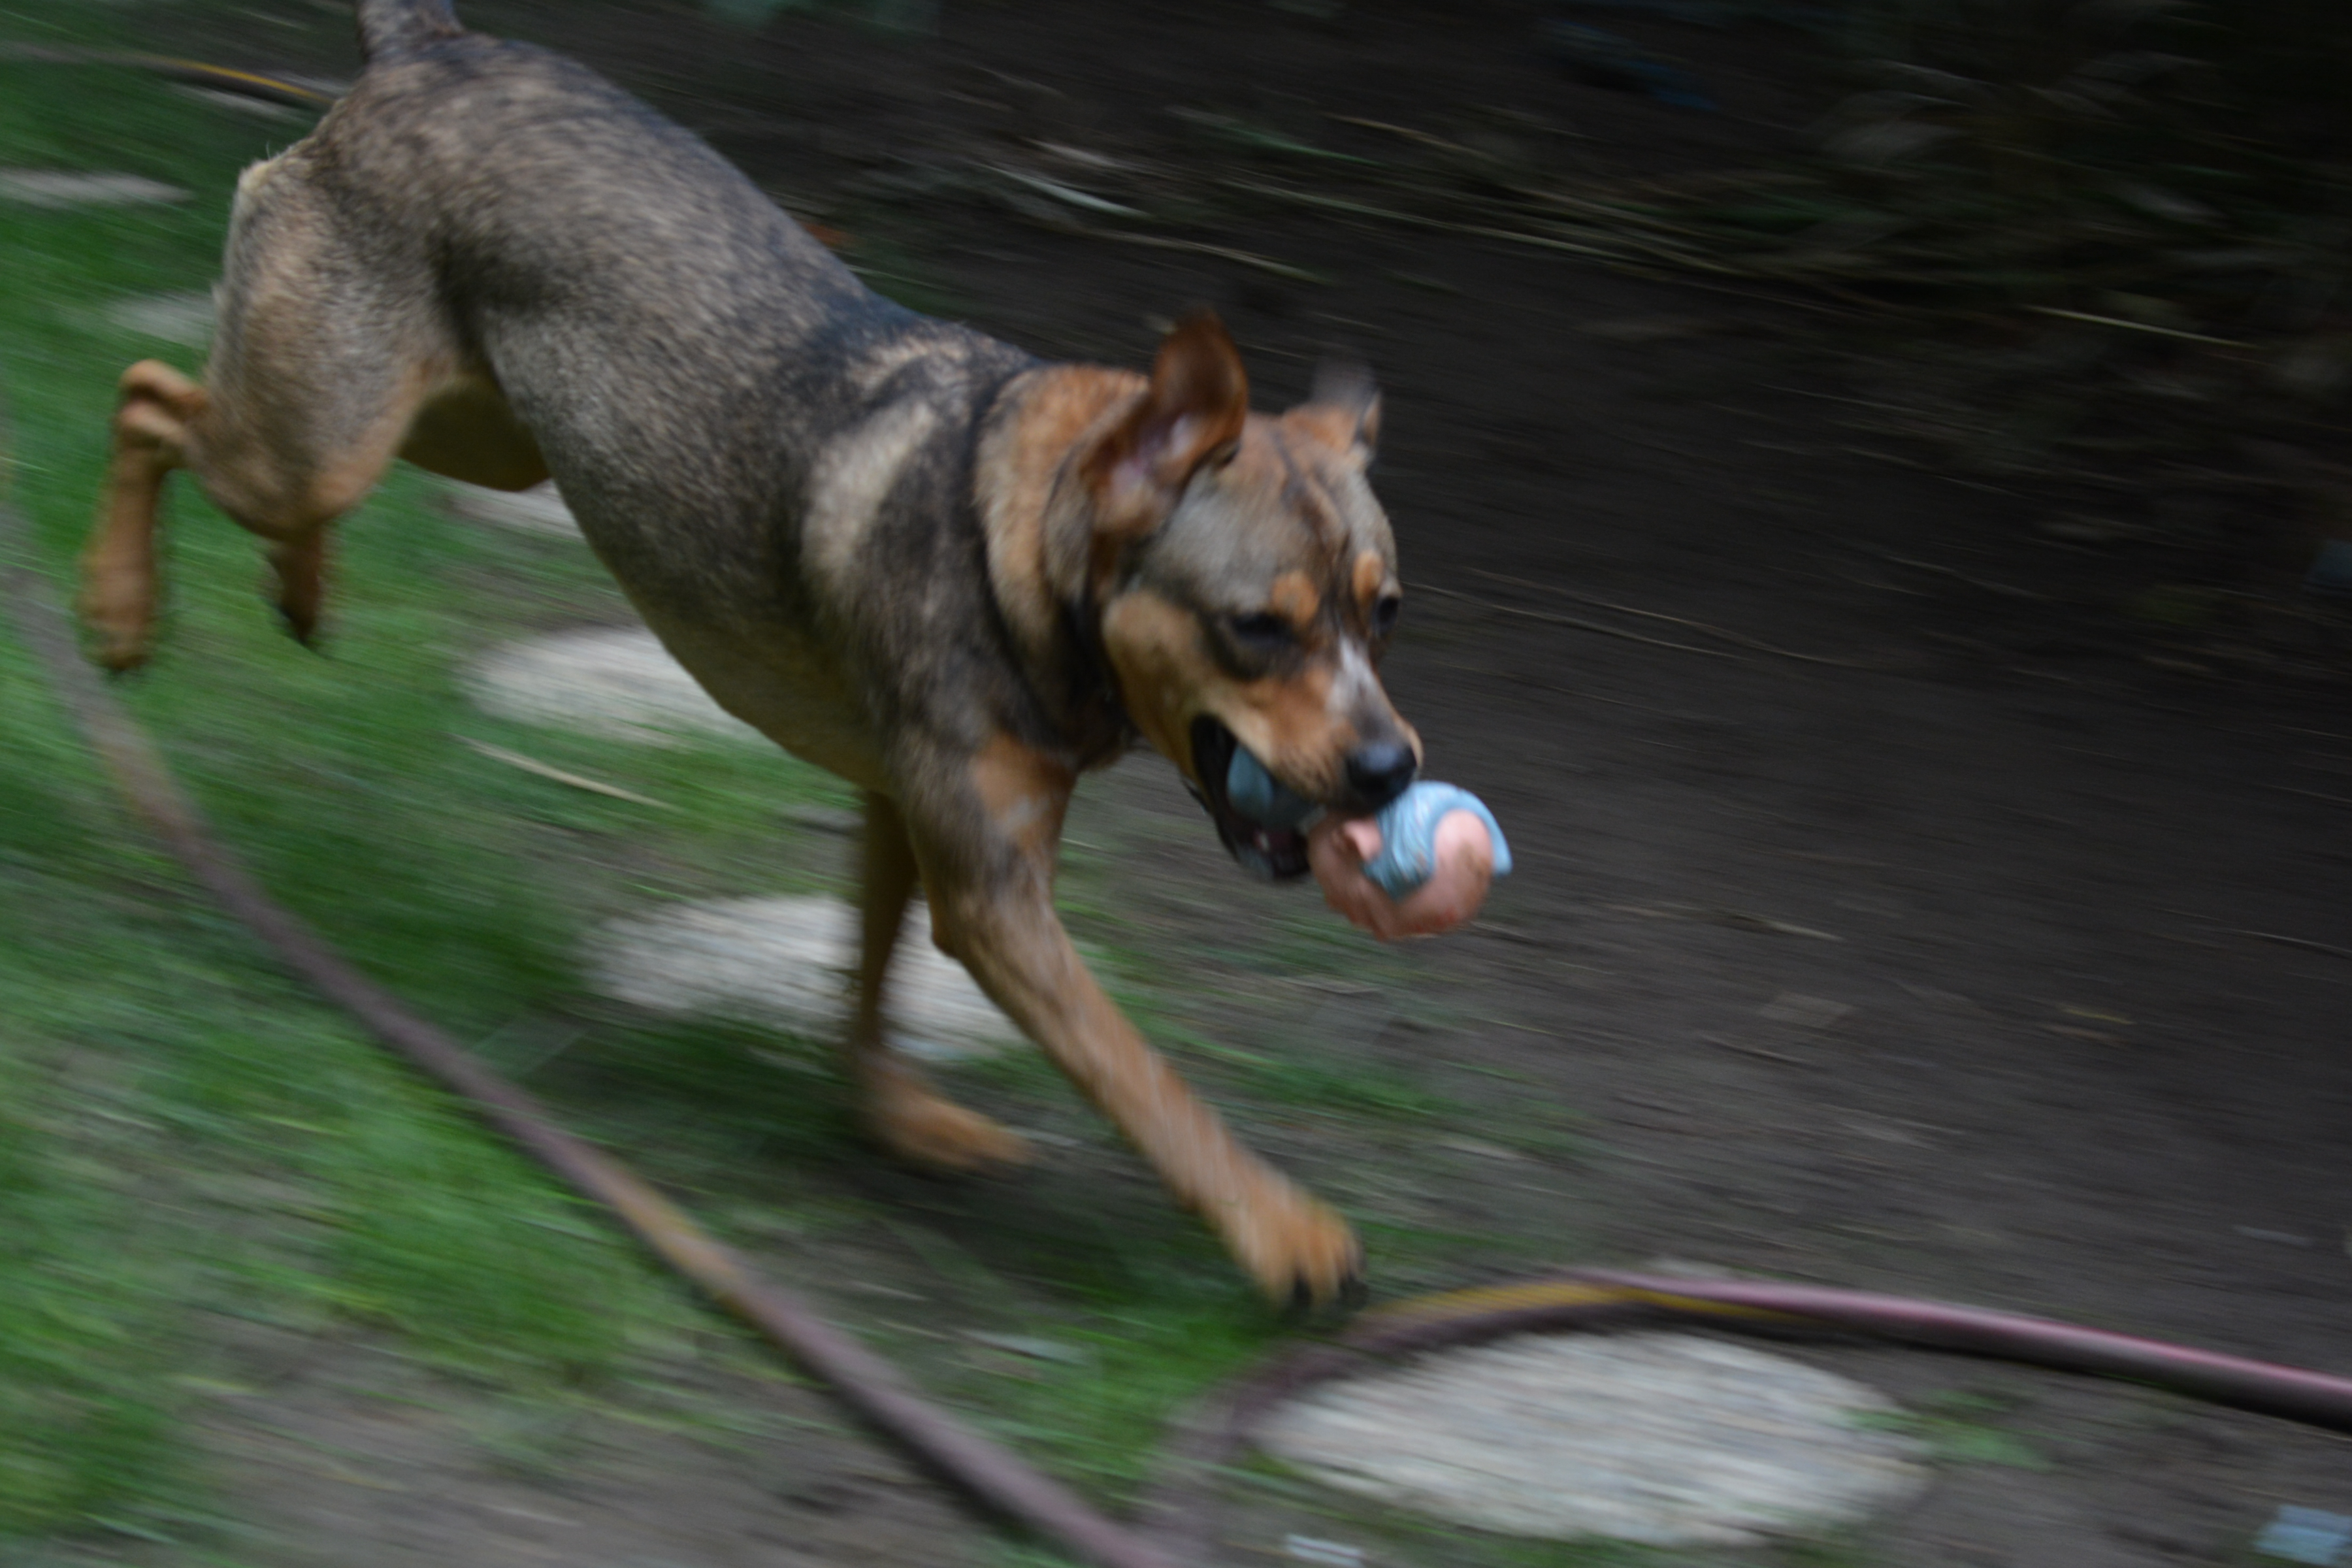
dog, mammal, vertebrate, street dog, dog like mammal